Tautira

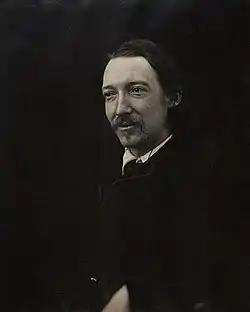
Portrait of Robert Louis Stevenson, 1885.

Tautira is where Catholic missionaries first landed which eventually led to the takeover of Tahiti by the French people, and which also ended Protestants hold on Tahiti: In 1773 the Spaniards established a catholic mission, of two friars, in the bay of Tautira, which was abandoned at eleven months. Earlier, in 1772, Domingo de Bonechea, the Basque captain landed at Aguilla near the Aiurua River, about from Tautira. He had left two missionaries to try convert the indigenous people to Christianity, in 1772. However, when he returned from Peru in 1775 he found that the two missionaries he had left behind on Tahiti failed to convert the natives, and eventually they preferred to return to Peru. However, de Bonechea died on Tahiti during this campaign and he is buried in the Catholic Church in Tautira, which is now named after him. James Cook had landed at Tautira Bay (or "Cooks Anchorage") during his voyage. The chiefs of Tautira were reportedly once replaced by the chiefs of Teahupo'o after conflict.